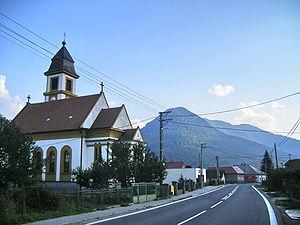
Párnica est une commune du district de Dolný Kubín, dans la région de Žilina, en Slovaquie.